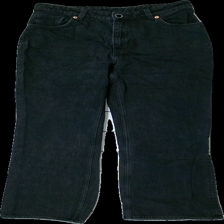
View: front
Type: Jeans
Category: Ladies
Brand: Monki
Colors: Black
Material: ?
Cut: Regular
Season: All
Trend: Denim
Damage location: top center
Price range: 50-100
Recommended usage: Reuse
Description: svarta jeans